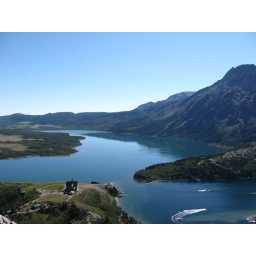
boats streaking up the water below the Prince of Wales in Waterton, Ab. Bears hump view.